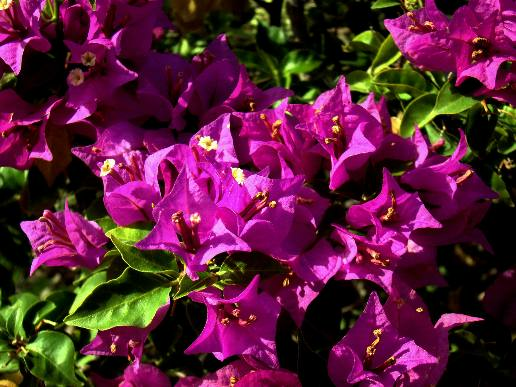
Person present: No